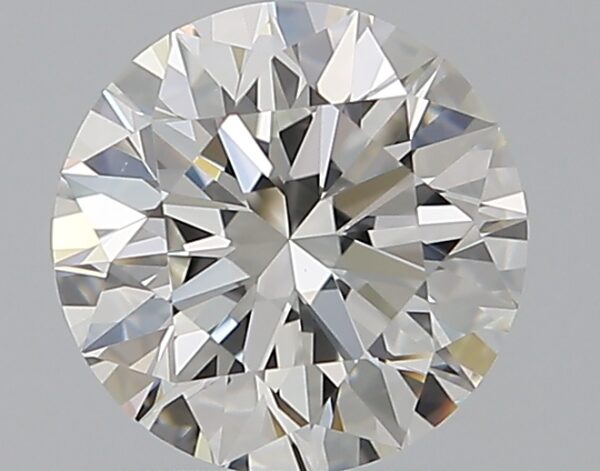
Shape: round
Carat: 1.29
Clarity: VVS2
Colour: G
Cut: EX
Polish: EX
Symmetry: EX
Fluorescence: M
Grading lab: GIA
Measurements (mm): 6.98 x 7 x 4.33